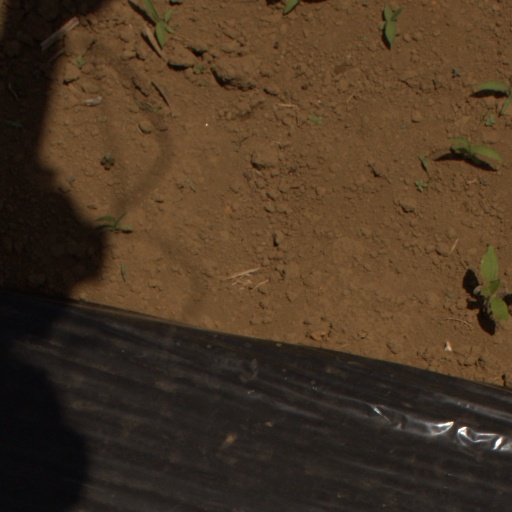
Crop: Jerusalem artichoke